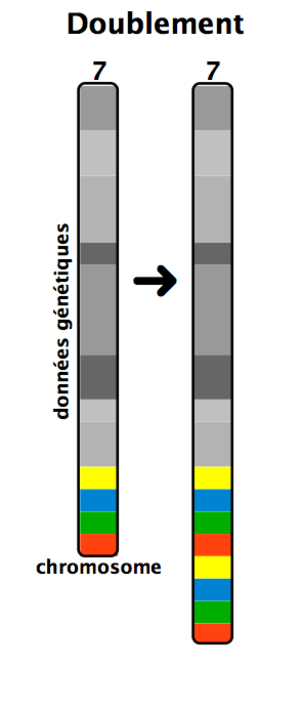
chromosome, doublement, duplication, mutation génétique, mue génétique, gène
En génétique, la duplication génétique correspond à la multiplication de matériel génétique sur un chromosome. Il existe plusieurs mécanismes qui résultent de la duplication soit d'une large portion chromosomique, soit d'un gène ou bien d'une suite nucléotidique. Ces remaniements du génome représentent un moteur important dans l'évolution des génomes. Le doublement d'un gène crée une copie supplémentaire dégagée de la pression de sélection, ce qui peut permettre à la copie de muer à nouveau sans conséquences nuisibles à l'organisme. C'est un des mécanismes importants de l'évolution moléculaire.
La variabilité du nombre de copies d'un gène désigne en génétique une forme particulière de polymorphisme dans lequel le nombre de copies d'un même gène ou d'un segment chromosomique dans le génome est variable entre les individus de la même espèce.